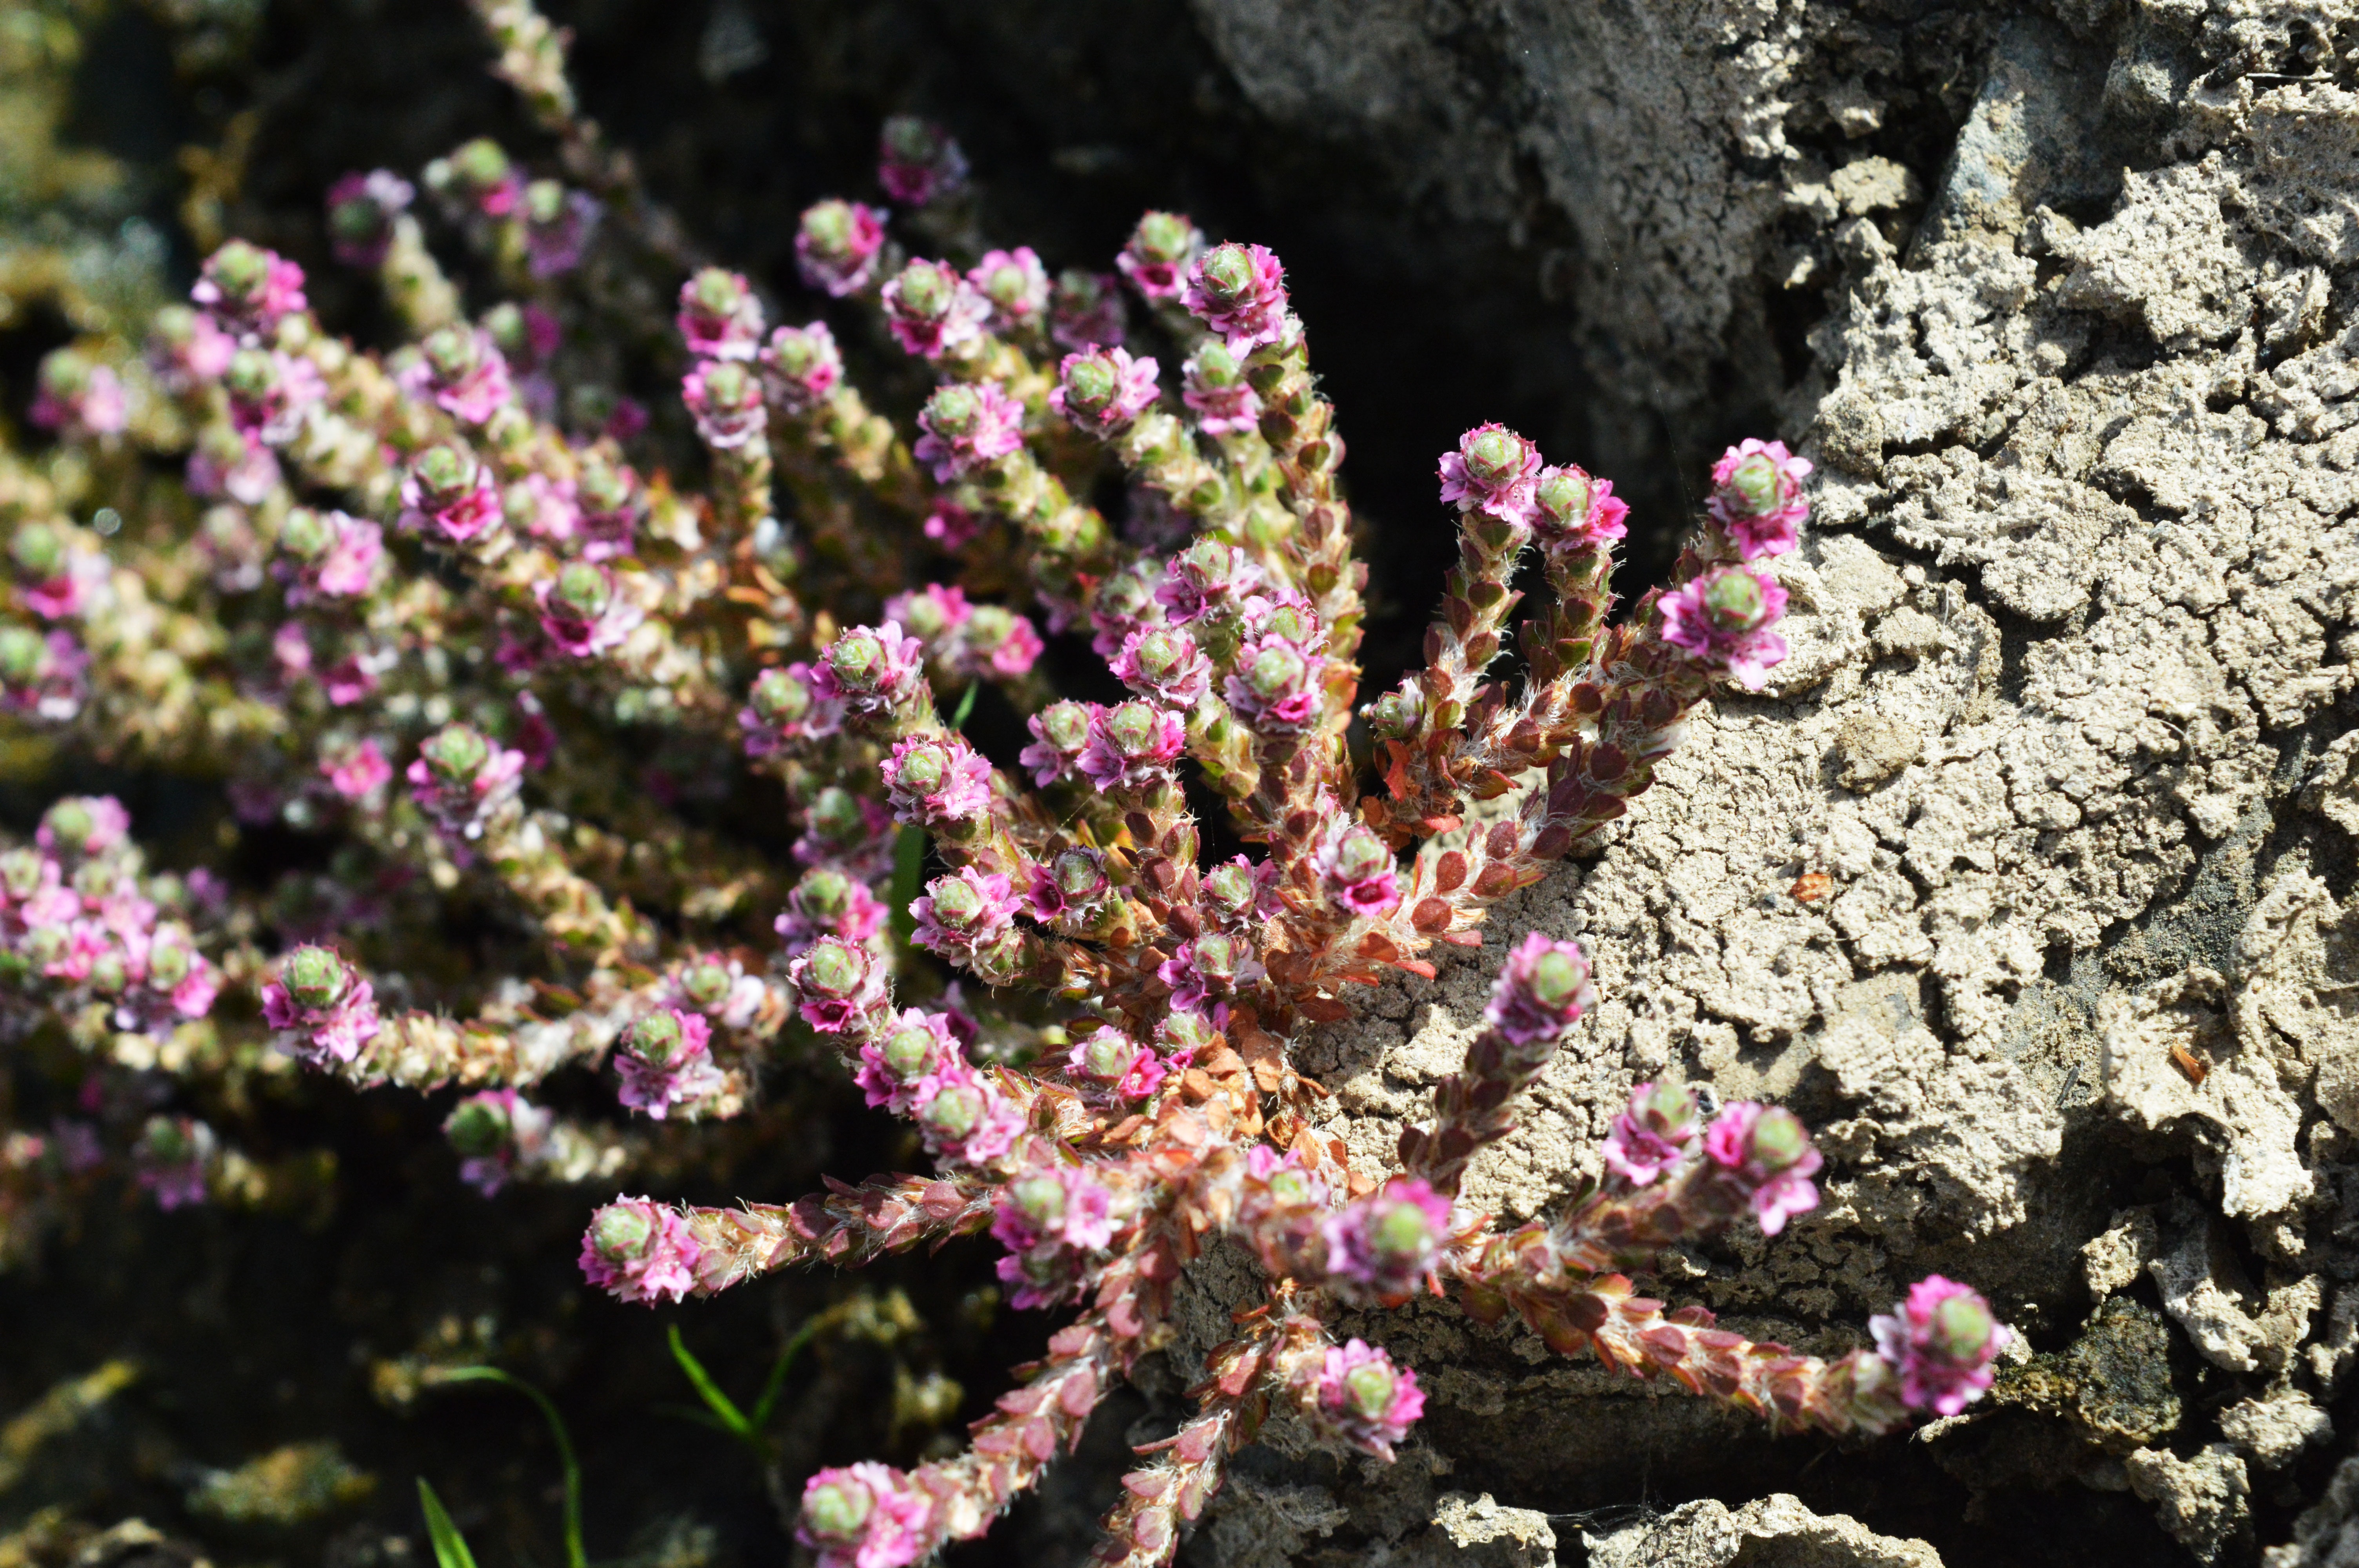
blossom, plant, flower, botany, flora, coral, wildflower, shrub, macro photography, flowering plant, land plant, breckland thyme